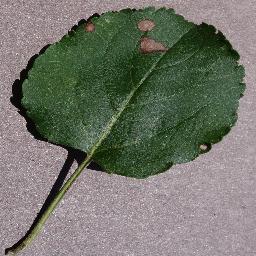
Label: Apple___Black_rot